1918 Liga Peruana de Football

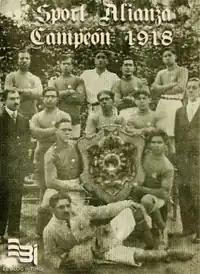
Sport Alianza, champion

The 1918 Primera División was the seventh season of top-flight Peruvian football. A total of 14 teams competed in the league, The champion was Sport Alianza. It was organized by the homonymous entity, Liga Peruana de Football ("Peruvian Football League"), currently known as Professional Football Sports Association.